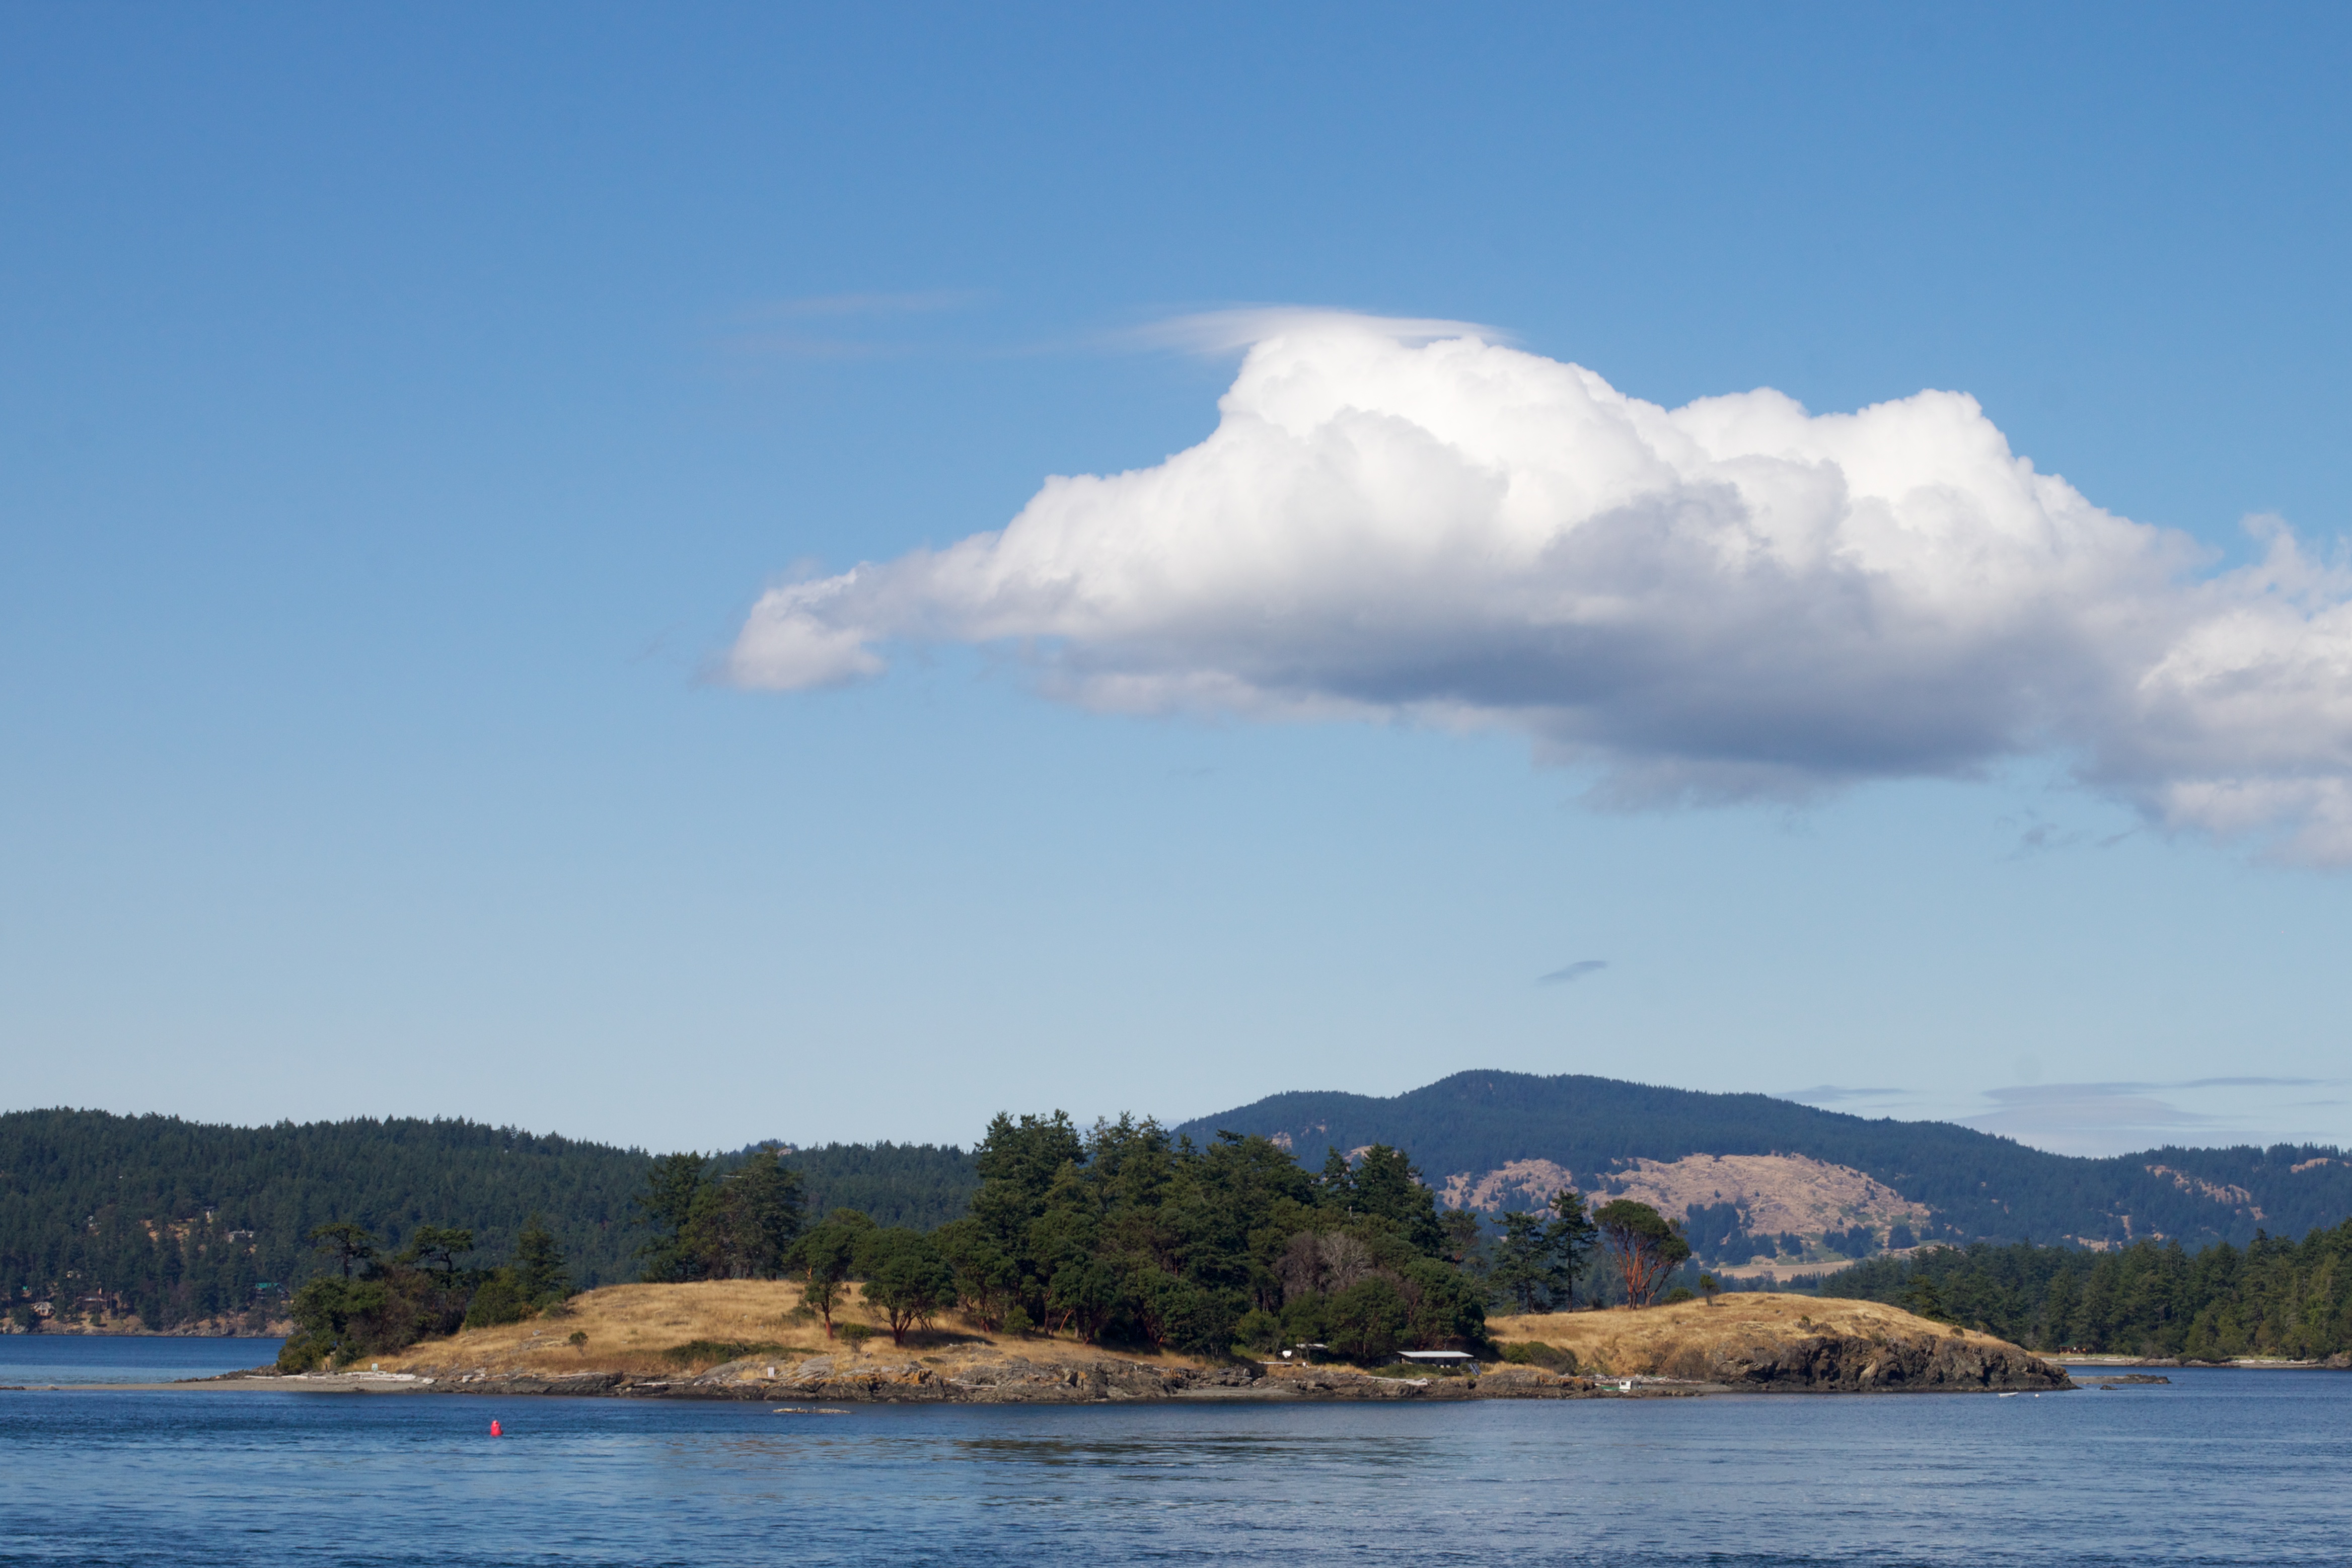
sea, coast, ocean, horizon, mountain, cloud, sky, shore, lake, bay, reservoir, body of water, loch, odyssey